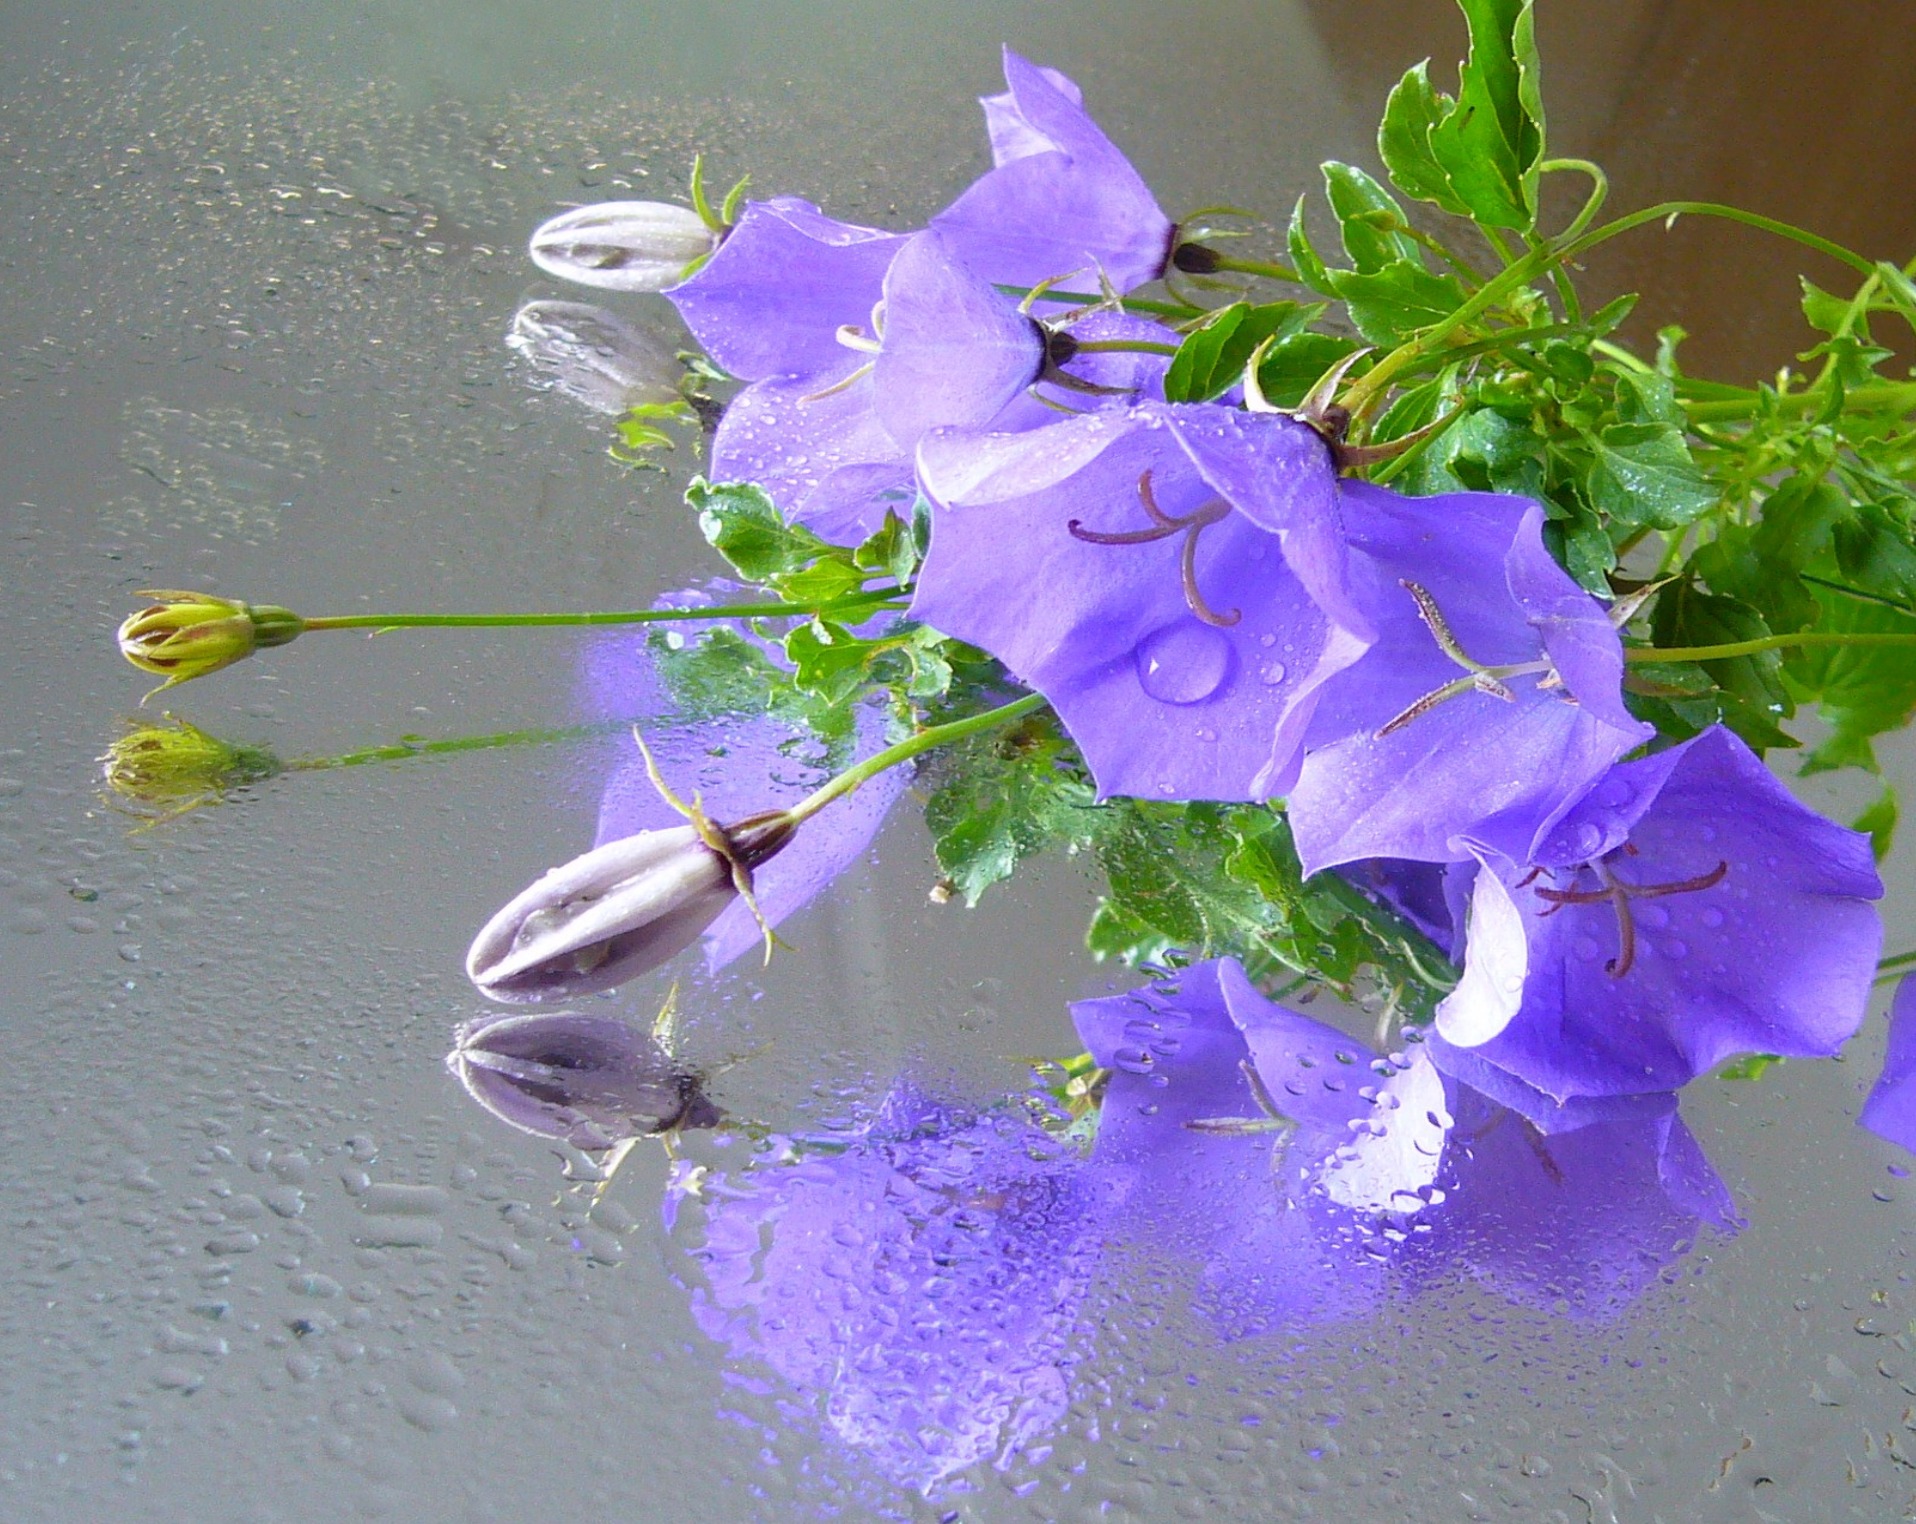
blossom, plant, mist, stem, leaf, flower, purple, petal, bloom, summer, floral, foliage, bouquet, relax, color, macro, grow, natural, fresh, botany, blooming, flora, botanical, zen, life, luxury, design, vivid, decorative, violet, reflections, elegant, lilac, ornamental, delicate, horticulture, vibrant, bud, fragrant, floristry, elegance, campanula, bellflower, cultivated, macro photography, flowering plant, water drops, fragility, bellflower family, land plant